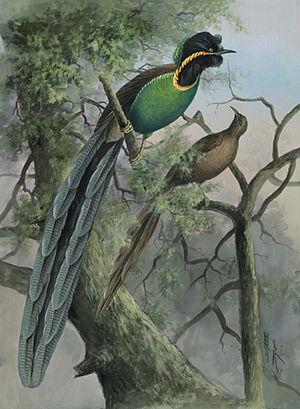
Le Paradisier de Rothschild est une espèce d'oiseaux de la famille des Paradisaeidae.